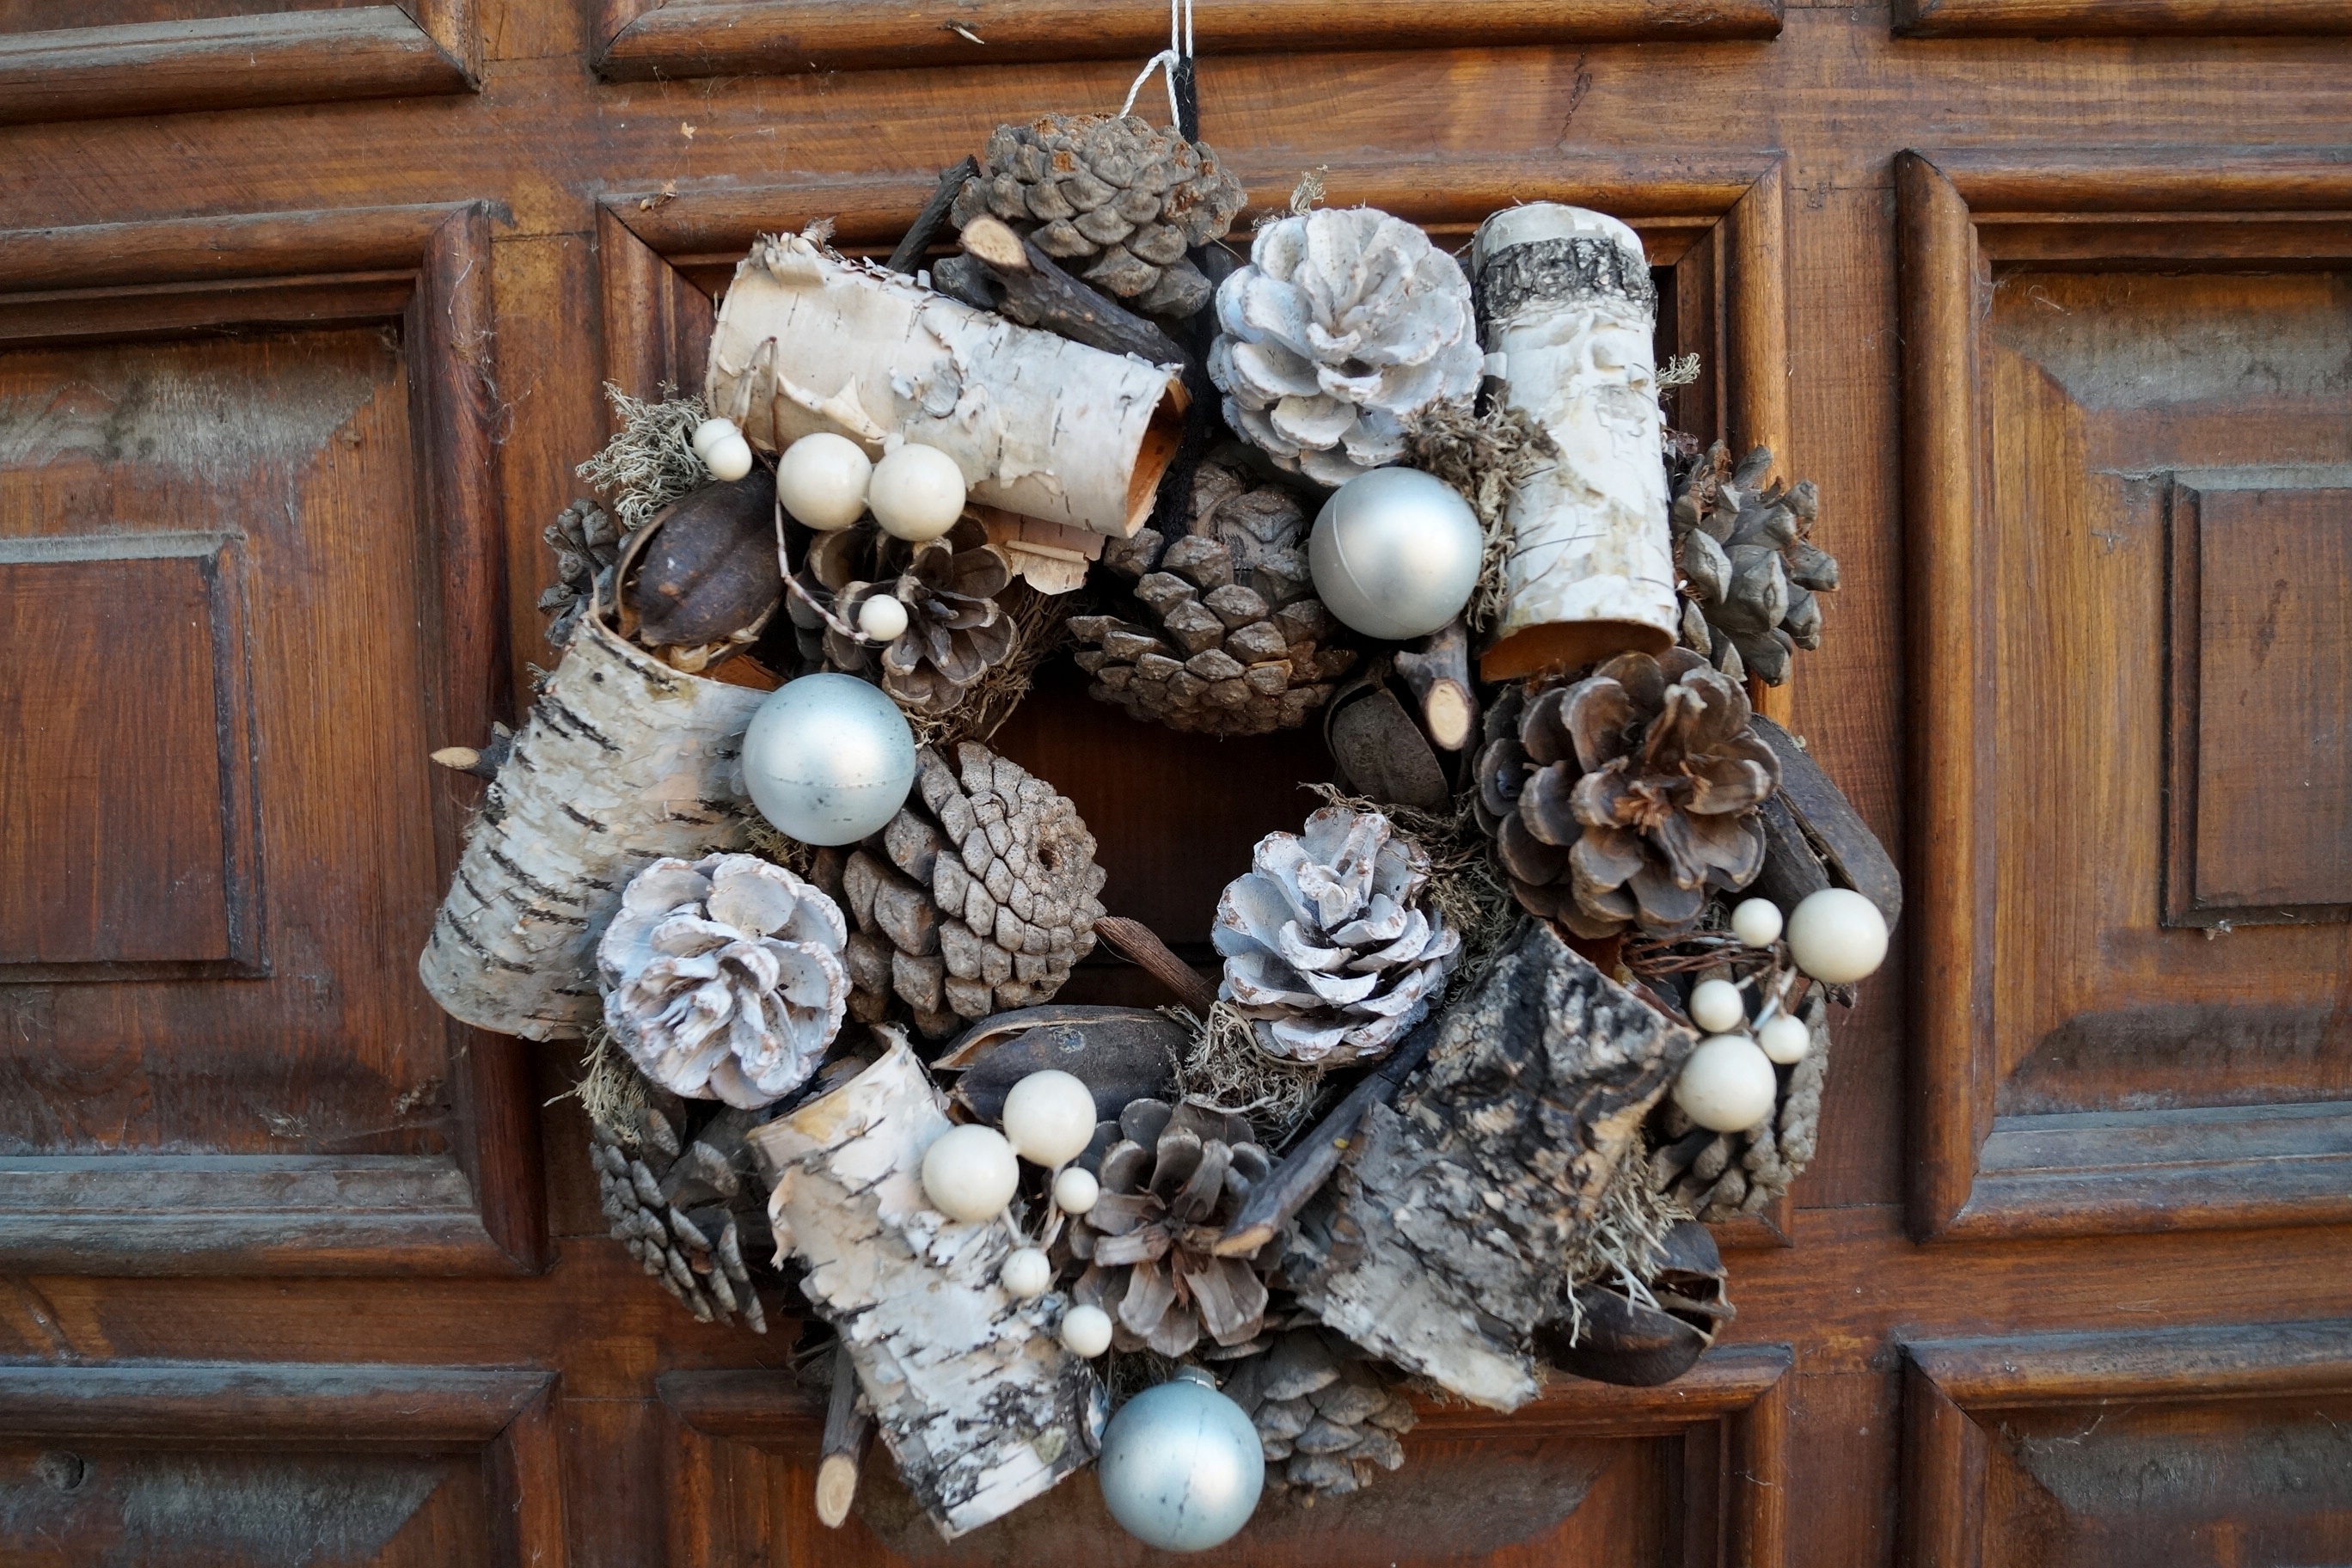
driftwood, wood, decoration, christmas, lighting, door, decor, material, seashell, wreath, christmas decoration, cones, carving